Dynamite (1949 film)

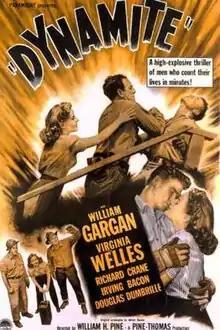
Theatrical release poster

Dynamite is a 1949 American film noir drama film directed by William H. Pine and written by Milton Raison. The film stars William Gargan, Virginia Welles, Richard Crane, Irving Bacon, Mary Newton and Frank Ferguson. The film was released on January 18, 1949, by Paramount Pictures.